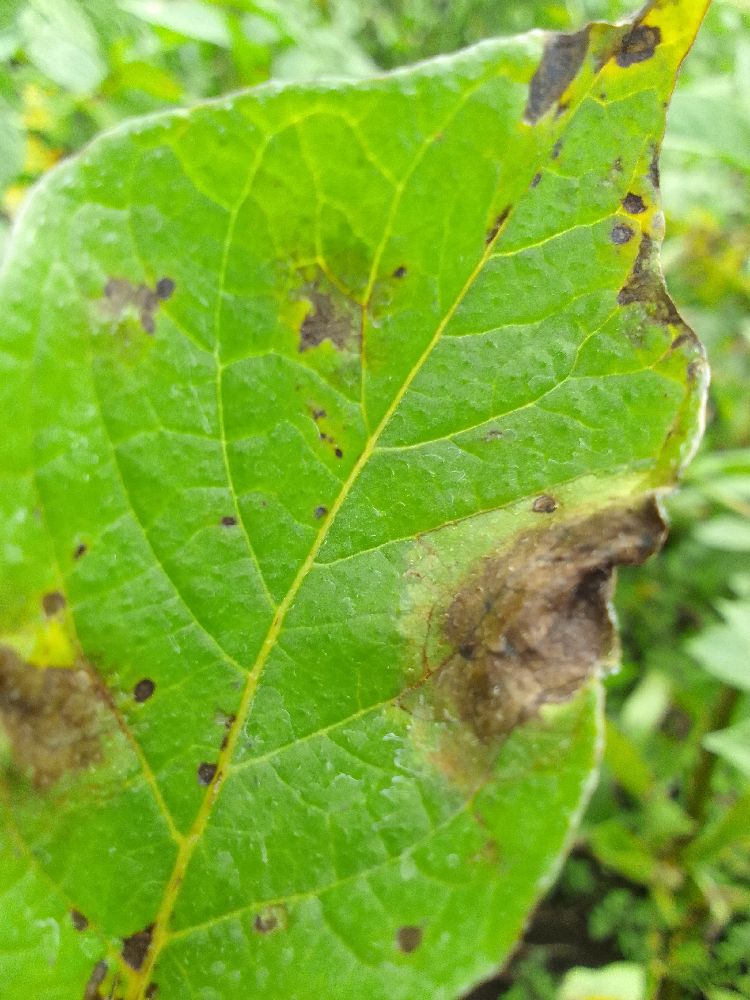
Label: Late blight